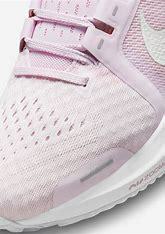
Brand: Nike
Model: Vomero 17